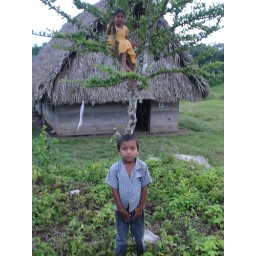
134 Poite, boy and girl in yellow in tree